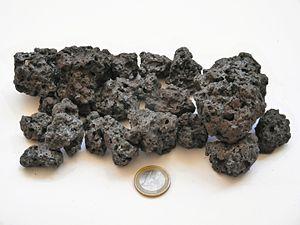
Minerai de fer aggloméré utilisé en sidérurgie, juste avant son enfournement au haut fourneau. Cet aggloméré a été produit par le procédé Dwight-Lloyd et criblé. Une pièce de 1 euro donne l'échelle.